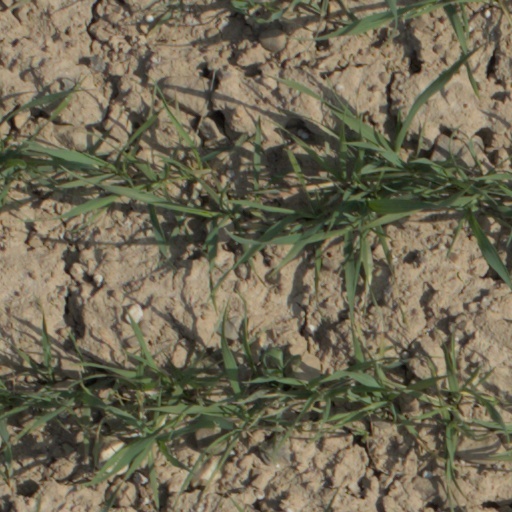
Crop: wheat